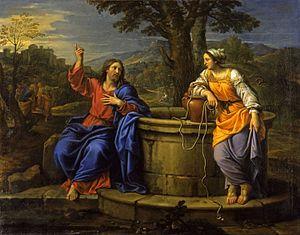
Pierre Mignard, né à Troyes le 17 novembre 1612 et mort à Paris le 30 mai 1695, est un peintre français.